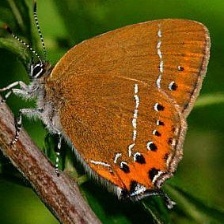
Species: BLACK HAIRSTREAK
Butterfly family (ImageNet category): lycaenid_butterfly